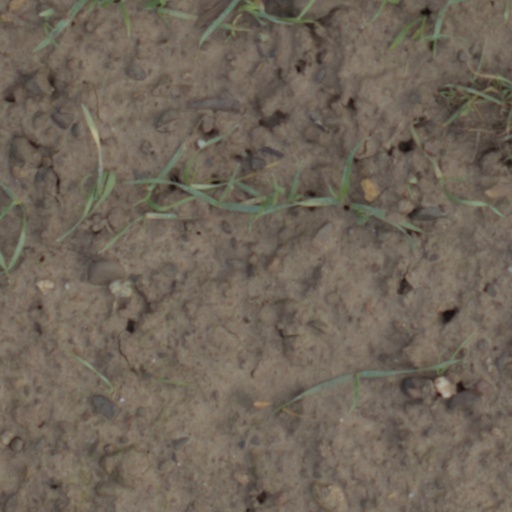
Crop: wheat